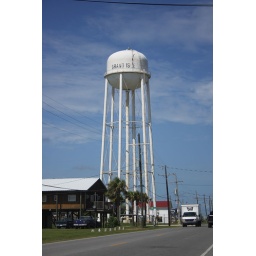
so many water towers in LA.